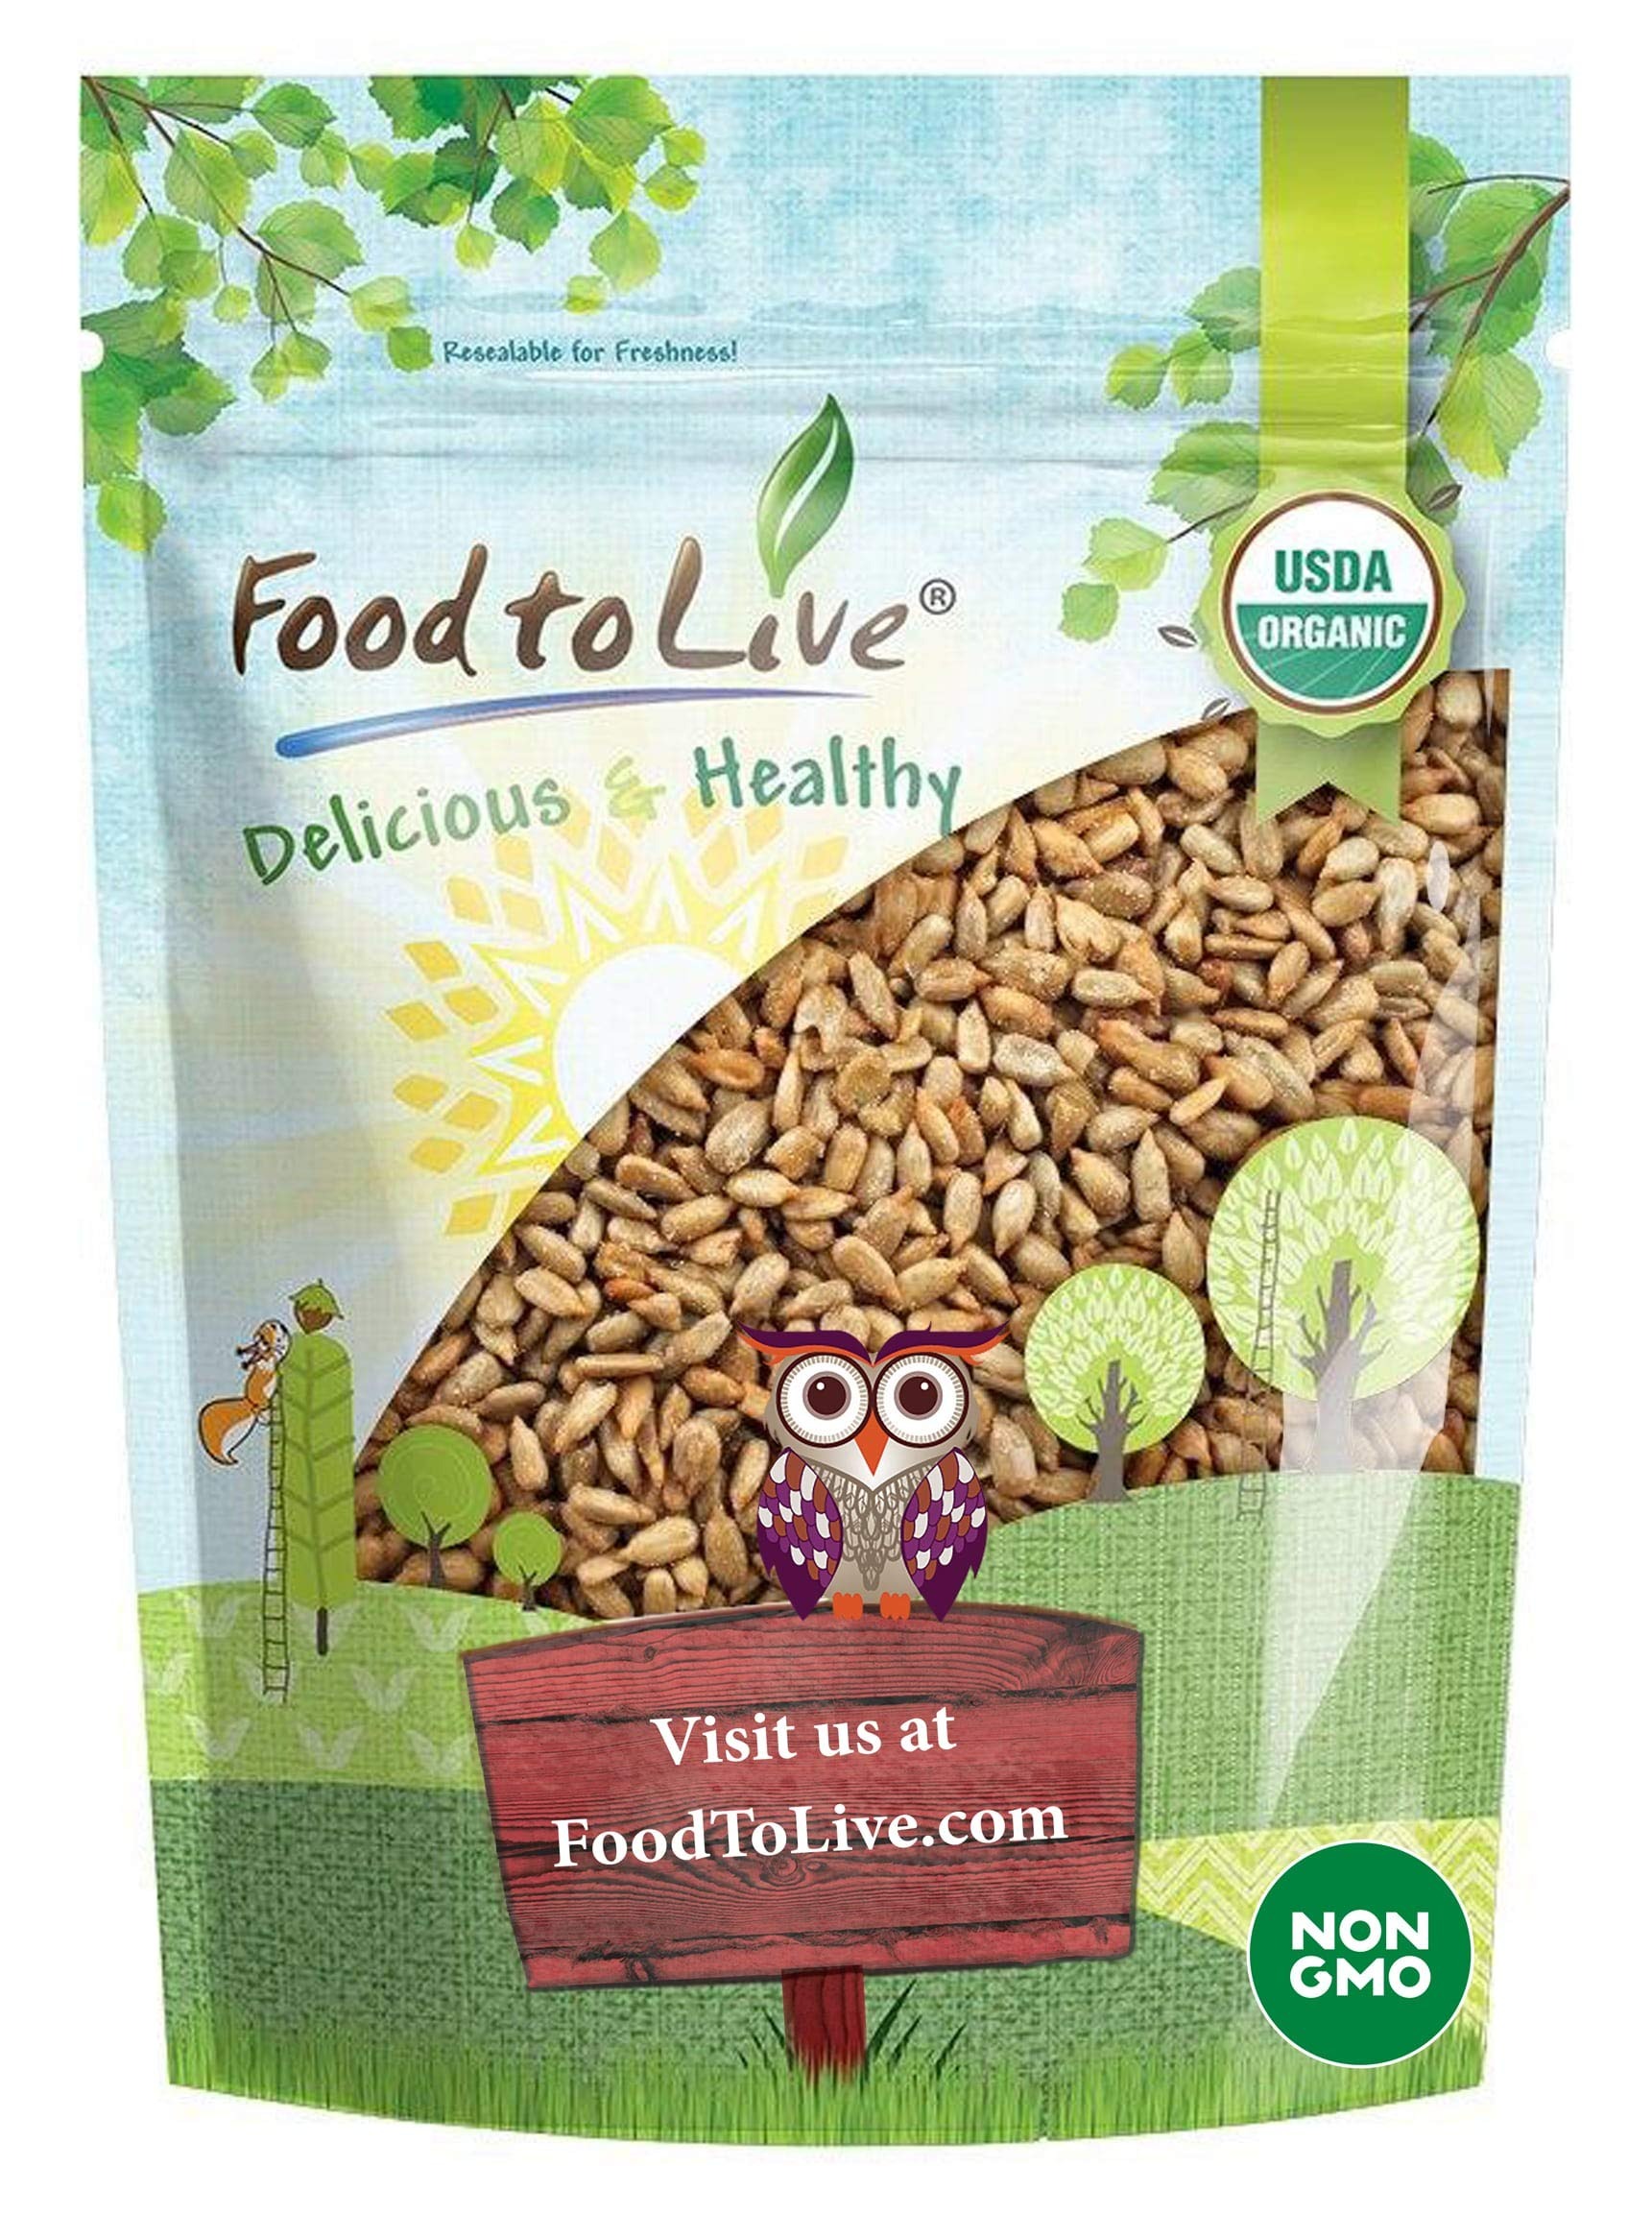
Item Name: Food to Live Organic Roasted and Salted Sunflower Seeds, 1 Pound Non-GMO Kernels, Vegan, Kosher, Bulk, Hulled, High in Protein and Dietary Fiber. Great for Snacking, Cooking, and Salads.
Bullet Point 1: ✔️ CERTIFIED ORGANIC PRODUCT: Food to Live Organic Roasted and Salted Sunflower Seeds are free from any contaminants.
Bullet Point 2: ✔️ TASTY: Organic Roasted and Salted Sunflower Seeds are a delicious and healthy snack packed with essential nutrients.
Bullet Point 3: ✔️ NUTRITIOUS: Organic Roasted and Salted Sunflower Seeds are rich in Phosphorus, Potassium and Sodium.
Bullet Point 4: ✔️ HANDY PACK: Organic Roasted and Salted Sunflower Seeds packed into an airtight zip lock bag.
Bullet Point 5: ✔️ VARIOUS DISHES: You can eat Organic Roasted and Salted Sunflower Seeds as a snack, or add some kernels in salads, desserts and other dishes.
Value: 16.0
Unit: Ounce

Price: 12.57